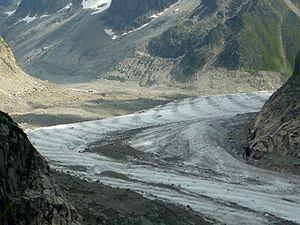
Le début de la mer de Glace, Chamonix-Mont-Blanc, Haute-Savoie, France